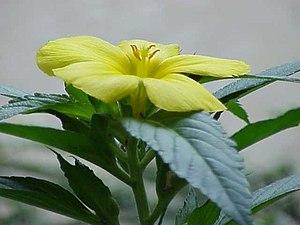
La famille des Turneraceae regroupe des plantes dicotylédones. Selon Watson & Dallwitz elle compte environ 120 espèces réparties en 10 genres :